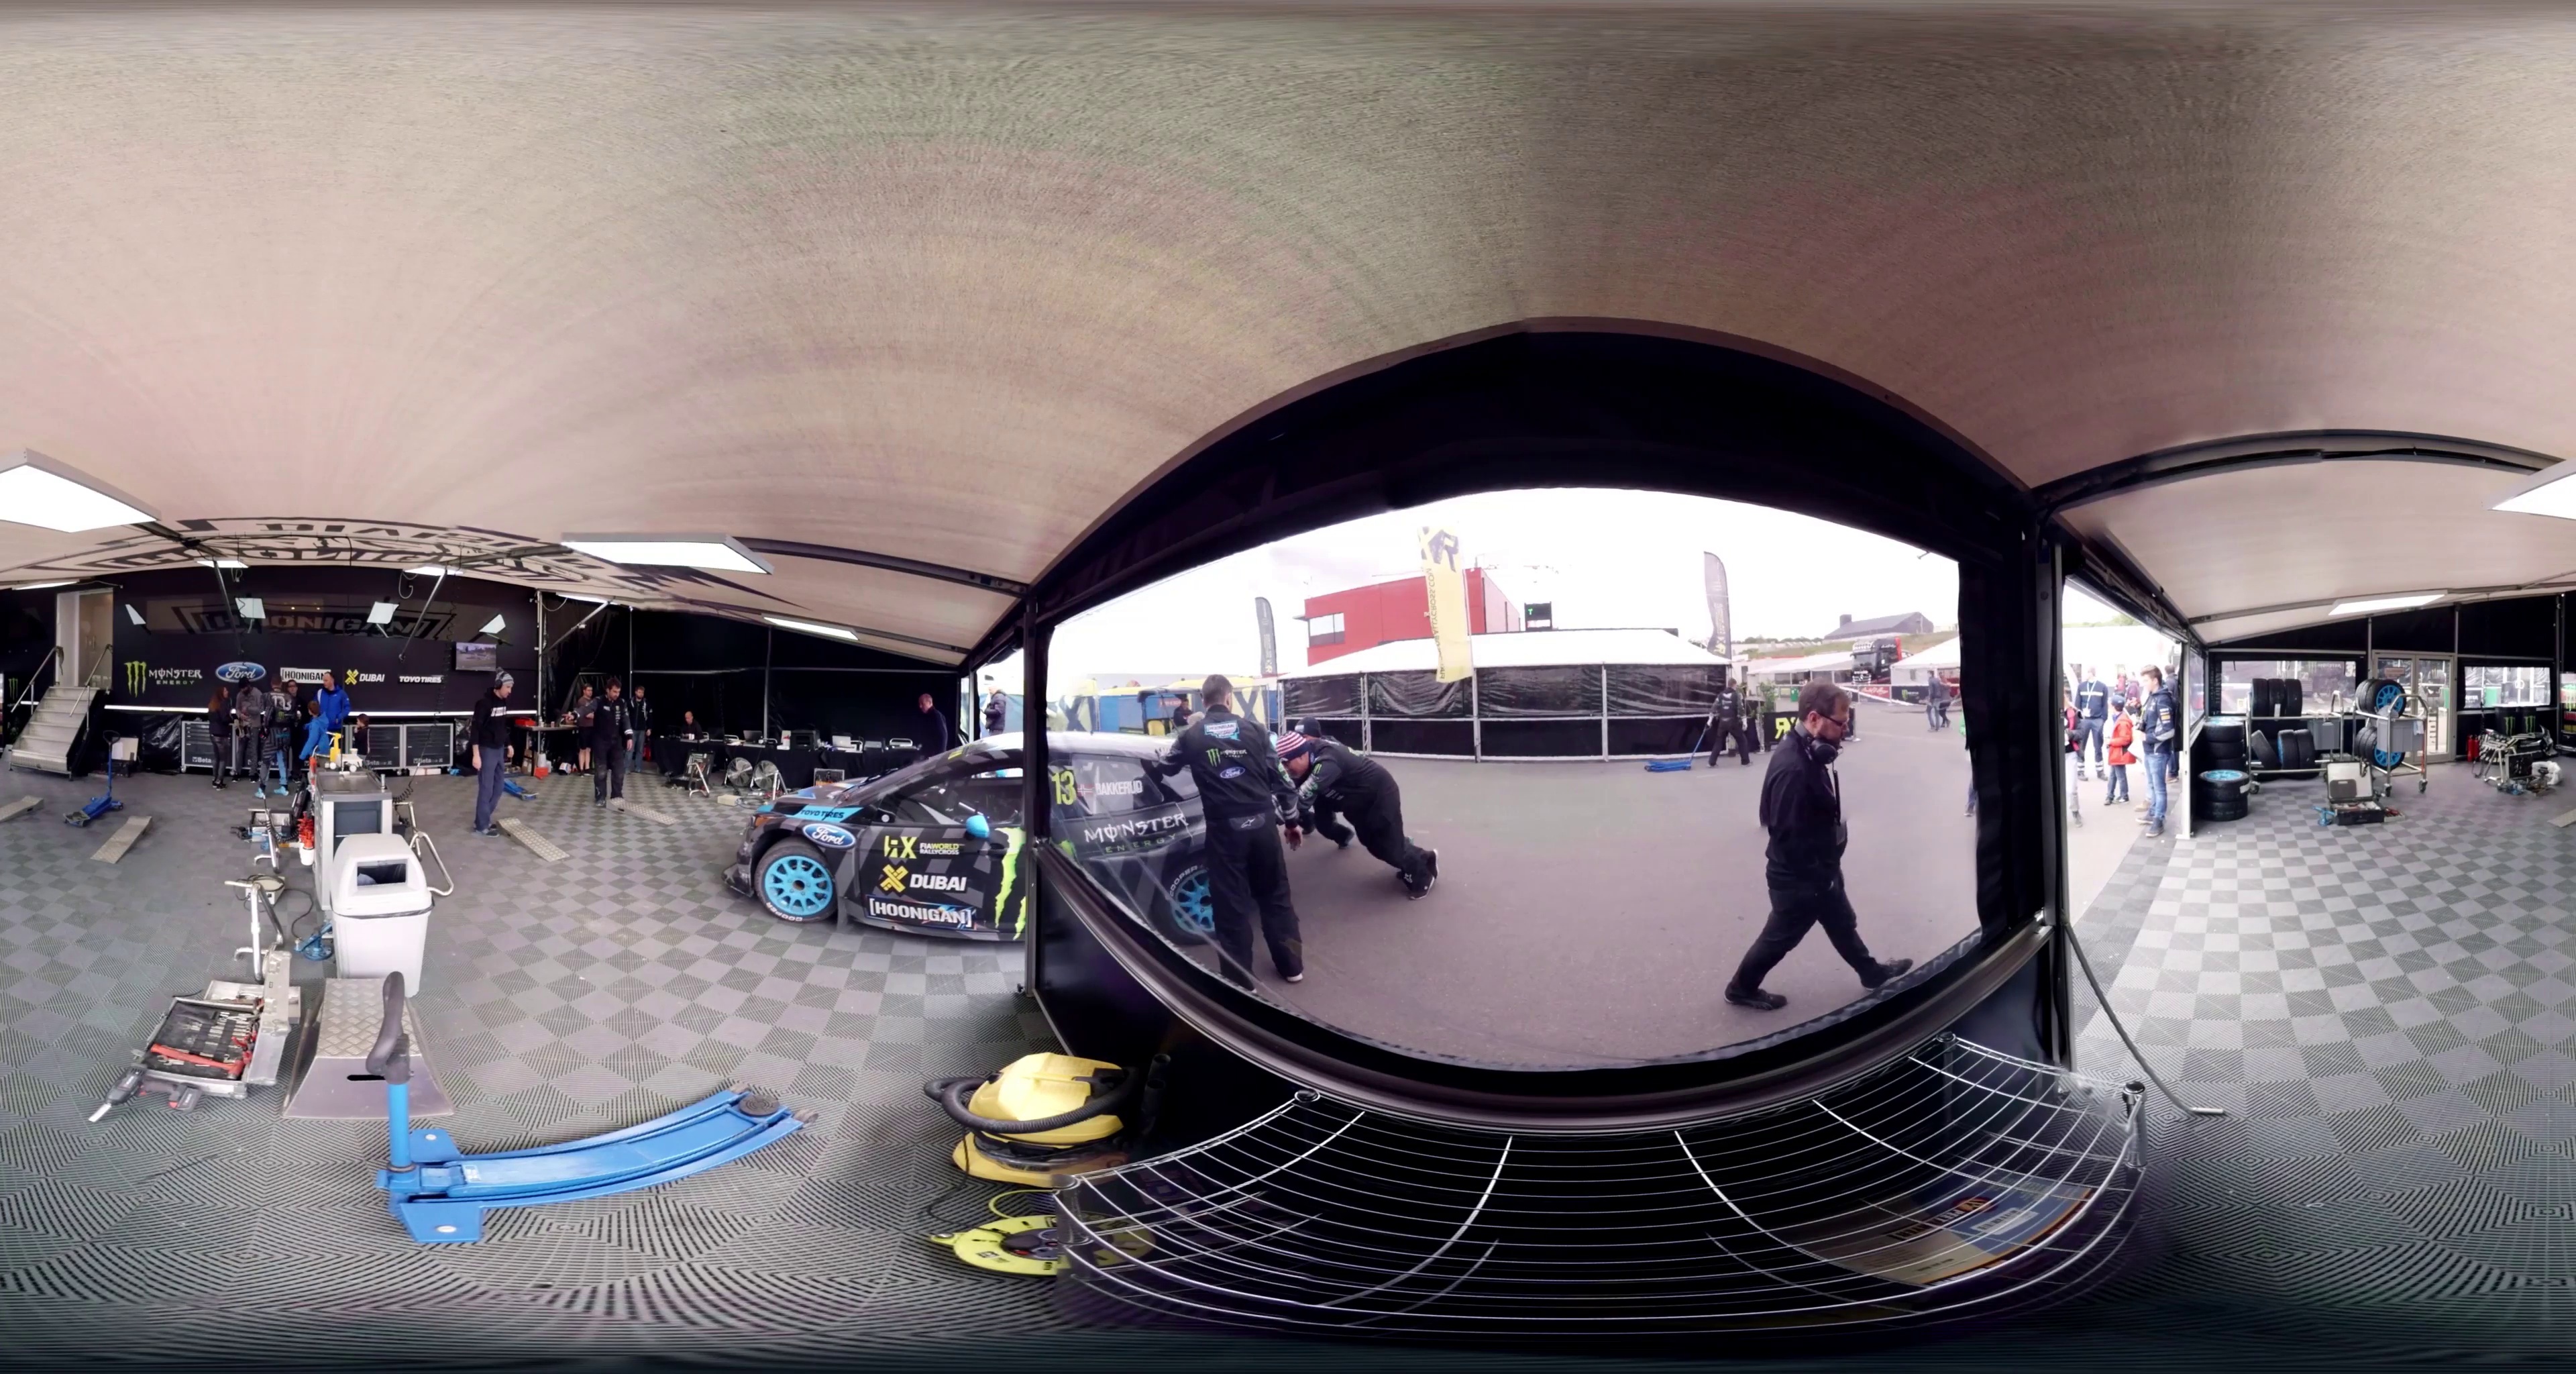
Referred object: The white object next to the blue jack

Referred object: the yellow vacuum cleaner

Referred object: the man walking on the opposite side of the road from the blue rally car